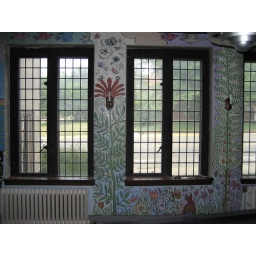
Demon Dogs in the bottom center, plants and butterflys and dragonflys and birds all over.